France–United Kingdom border

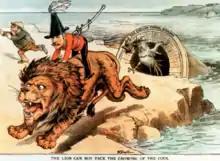
General Wolseley riding on the fleeing lion. Published in the American humour magazine "Puck" (approx. 1885). It depicts fears of a Channel Tunnel

The Treaty of Canterbury was signed by British Prime Minister Margaret Thatcher and Foreign Secretary Sir Geoffrey Howe, French President François Mitterrand and Minister of Foreign Affairs Roland Dumas on 12 February 1986, and is the original document providing for the undersea tunnel between the two countries.